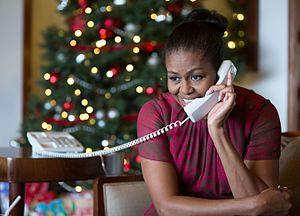
Le NORAD Tracks Santa est un programme annuel de divertissement sur le thème de Noël, développé par les services du Commandement de la défense aérospatiale de l'Amérique du Nord depuis 1955.